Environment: real
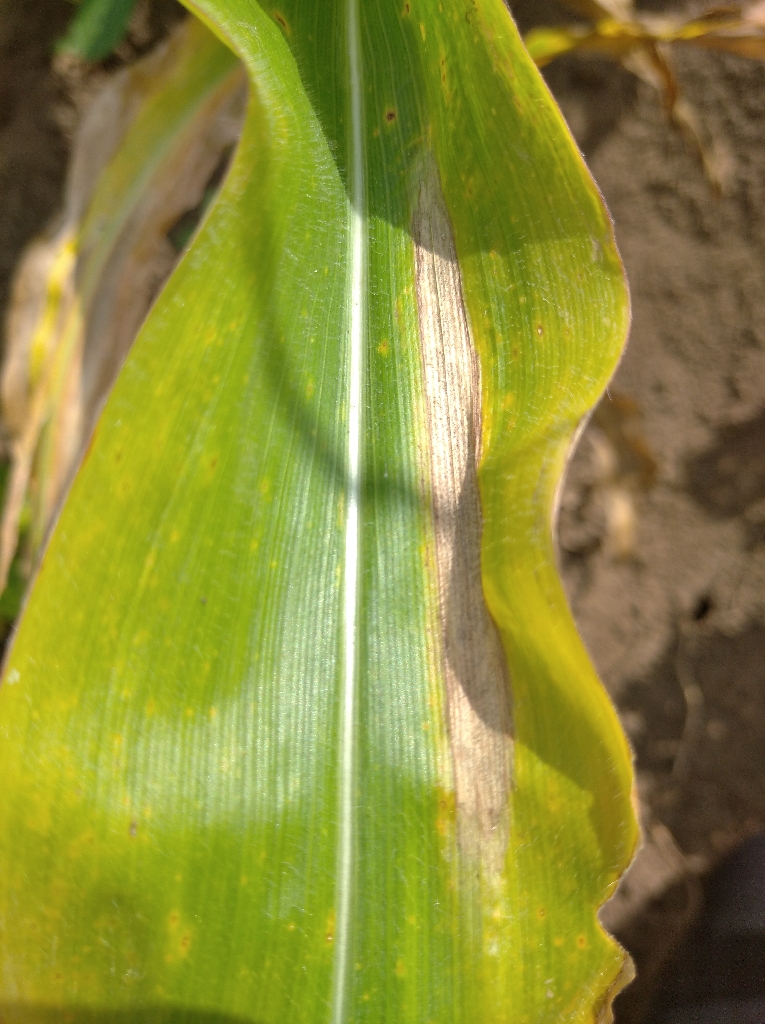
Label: northern_corn_leaf_blight